Frances Wisebart Jacobs

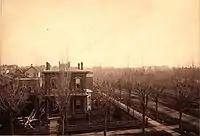
The home of Abraham and Frances Jacobs at the corner of 16th and Welton Streets (circa 1880) Denver, Colorado.

Following the Central City fire Frances and Abraham moved to Denver for a fresh start. Abraham Jacobs established and ran the OK Clothing Store, served on the Denver city council, helped draft the Denver "people's constitution", was involved in the important merger of Denver and Auraria, and established and ran a stagecoach line until 1869, when it became unprofitable.